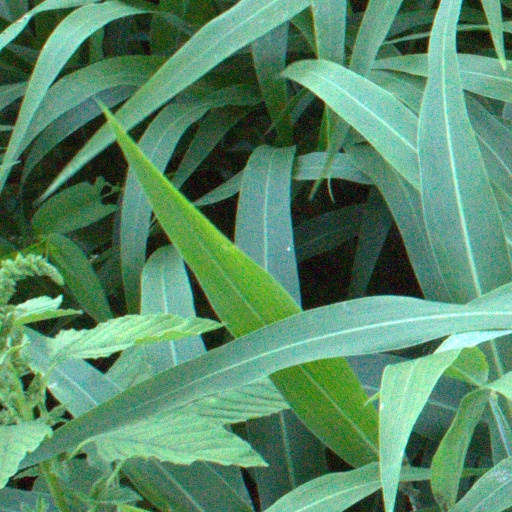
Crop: sorghum